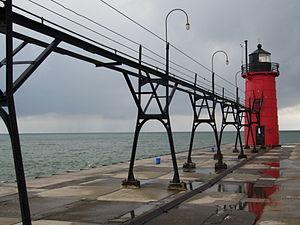
Le phare de South Haven, est un phares du lac Michigan, situé à l'embouchure de la Black River devant le port de South Haven, dans le Comté de Van Buren, Michigan.